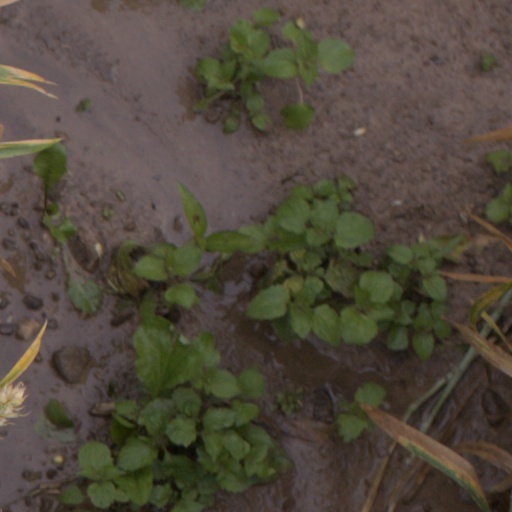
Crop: wheat